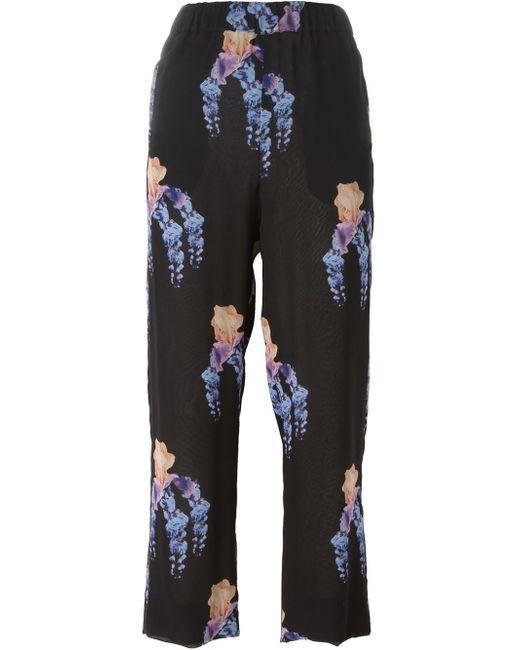
damen schwarze Hose lang mit Design